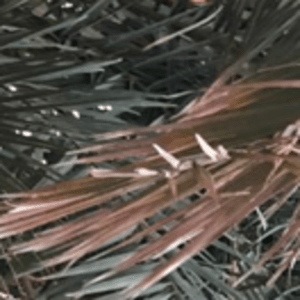
Label: Potassium Deficiency